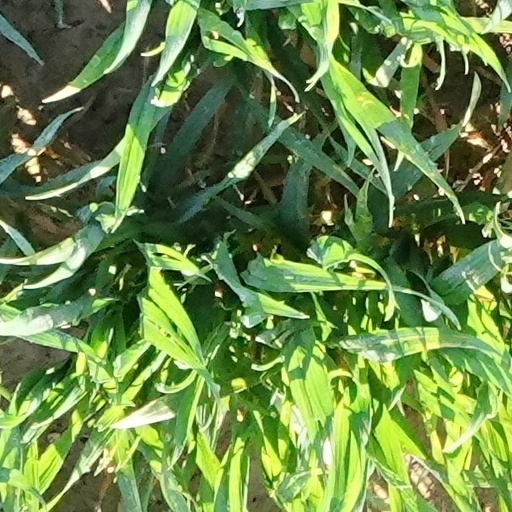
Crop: wheat